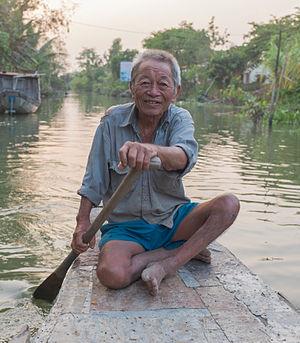
Voici Mr. Chín Mây, 80 ans. Son nom signifie Neuf Nuages en Vietnamien. Il est à la fois très calme et rempli d'énergie, il a une voix douce et apaisante, et il assure toujours autant la pagaie de son canoë. Prendre des personnes sur son bateau ne faisait pas parti du plan puisqu'il n'opère plus aucun business, mais il a gentilment accepté de nous prendre pour un petit tour. Il n'a jamais quitté son île nommée An Bình, au Vietnam, mais il aime la marche et m'a demandé si j'étais venu de France à pieds. Il se demandait aussi à quelle distance se trouve la Californie—il aimerait aller marcher là-bas. Après avoir appris que j'avais principalement pris l'avion, il s'était inquièté de si les personnes avaient suffisament d'air dans un avion. Le plus adorable.